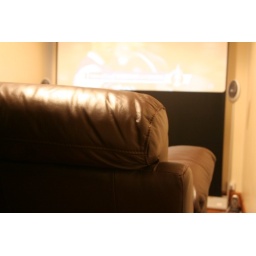
Best seat in the house